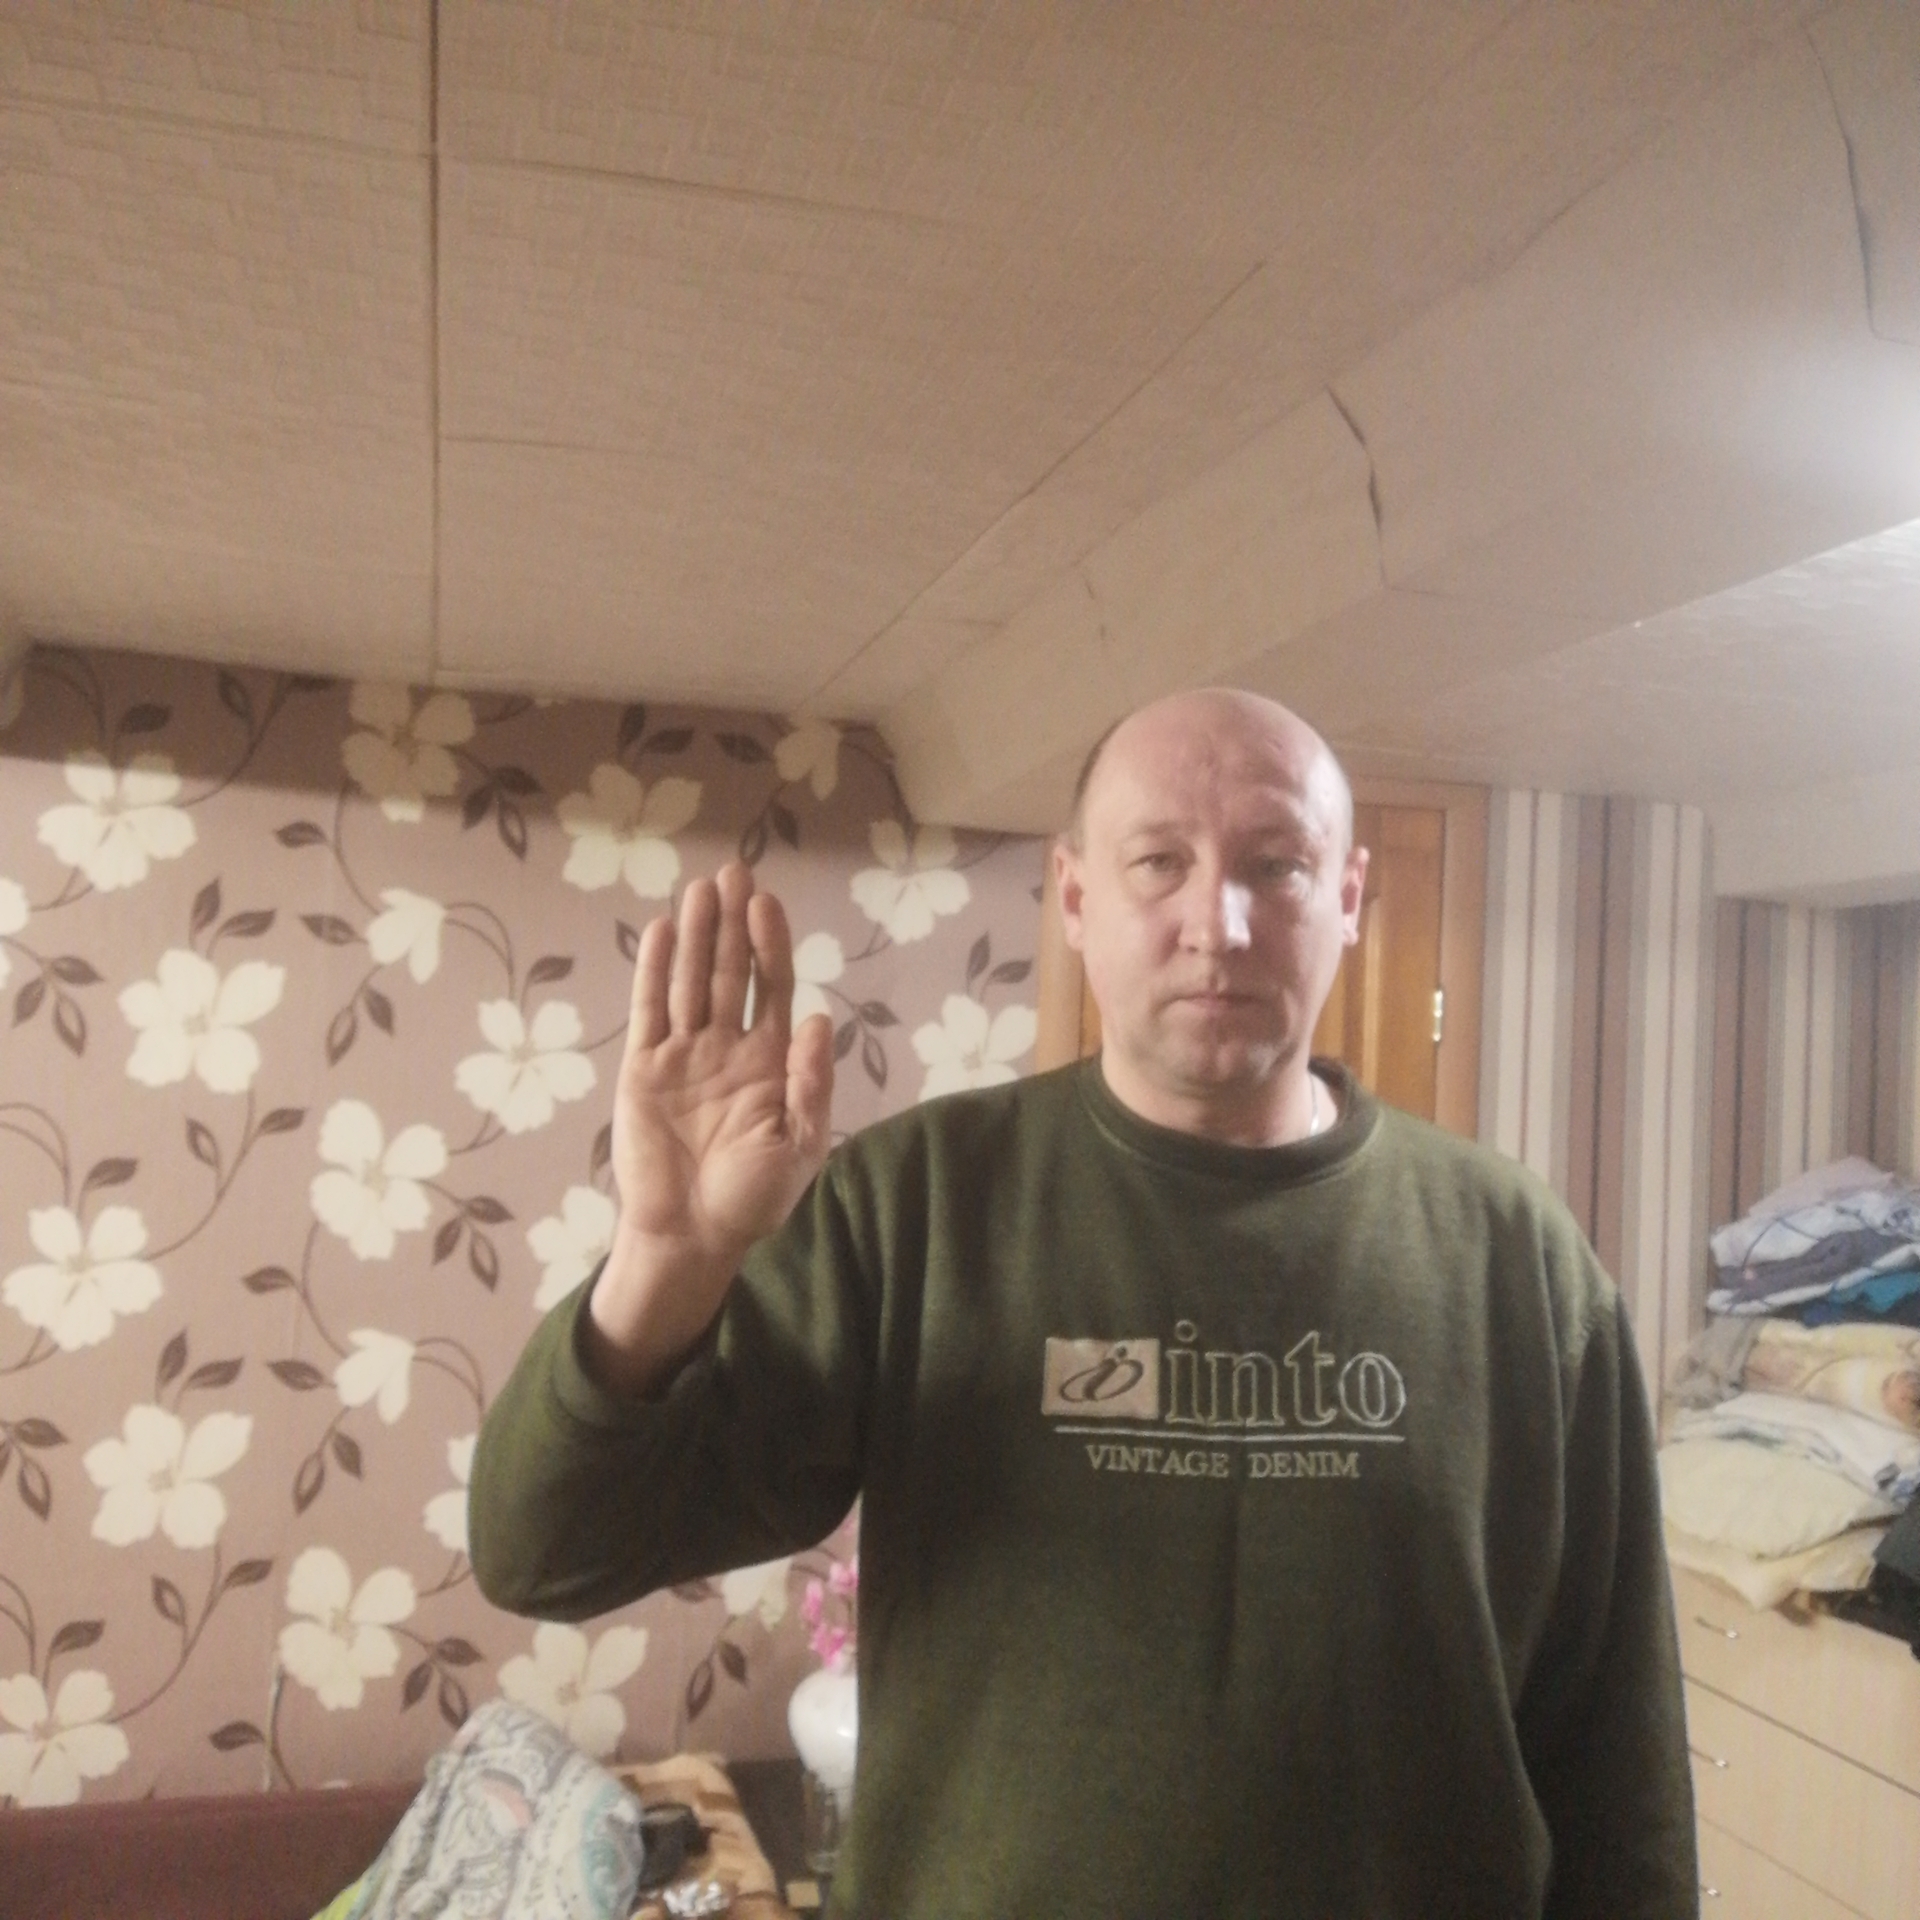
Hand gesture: stop